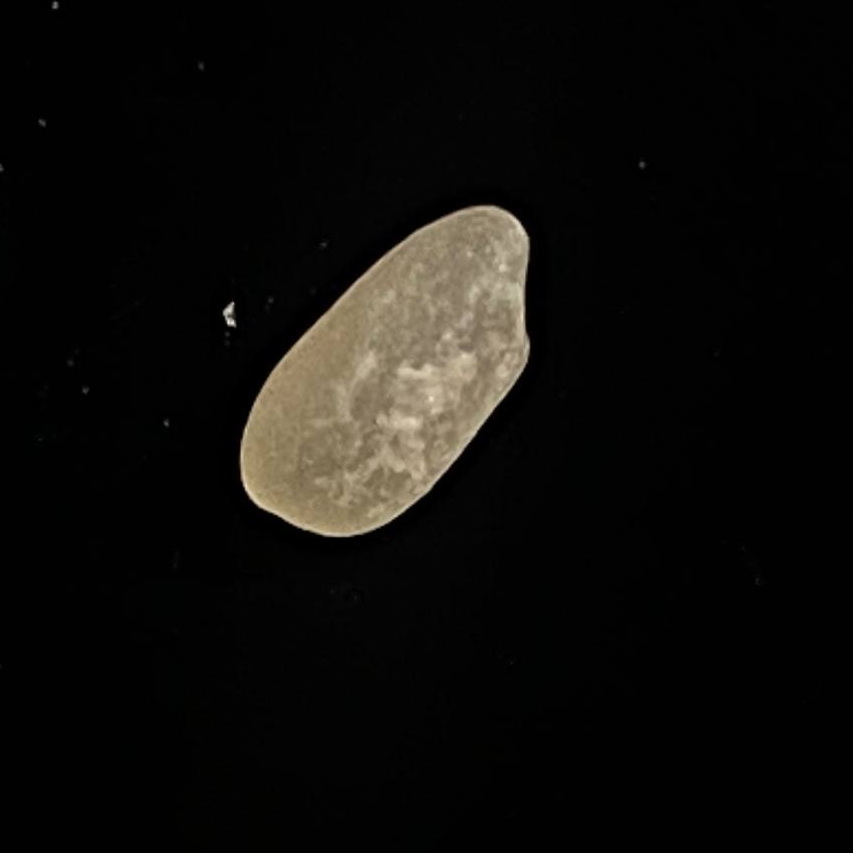
Rice variety: Paijam